Nicholas Winton

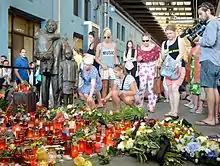
Commemorative event, in July 2015, at the Prague Main Railway Station sculpture

Winton died in his sleep from cardiac arrest on the morning of 1 July 2015 at Wexham Park Hospital in Slough, having been admitted a week earlier following a deterioration in his health. He was 106 years old. Winton was cremated and his ashes were buried at Braywick Cemetery in Maidenhead, Berkshire alongside his wife Grete and son Robin.